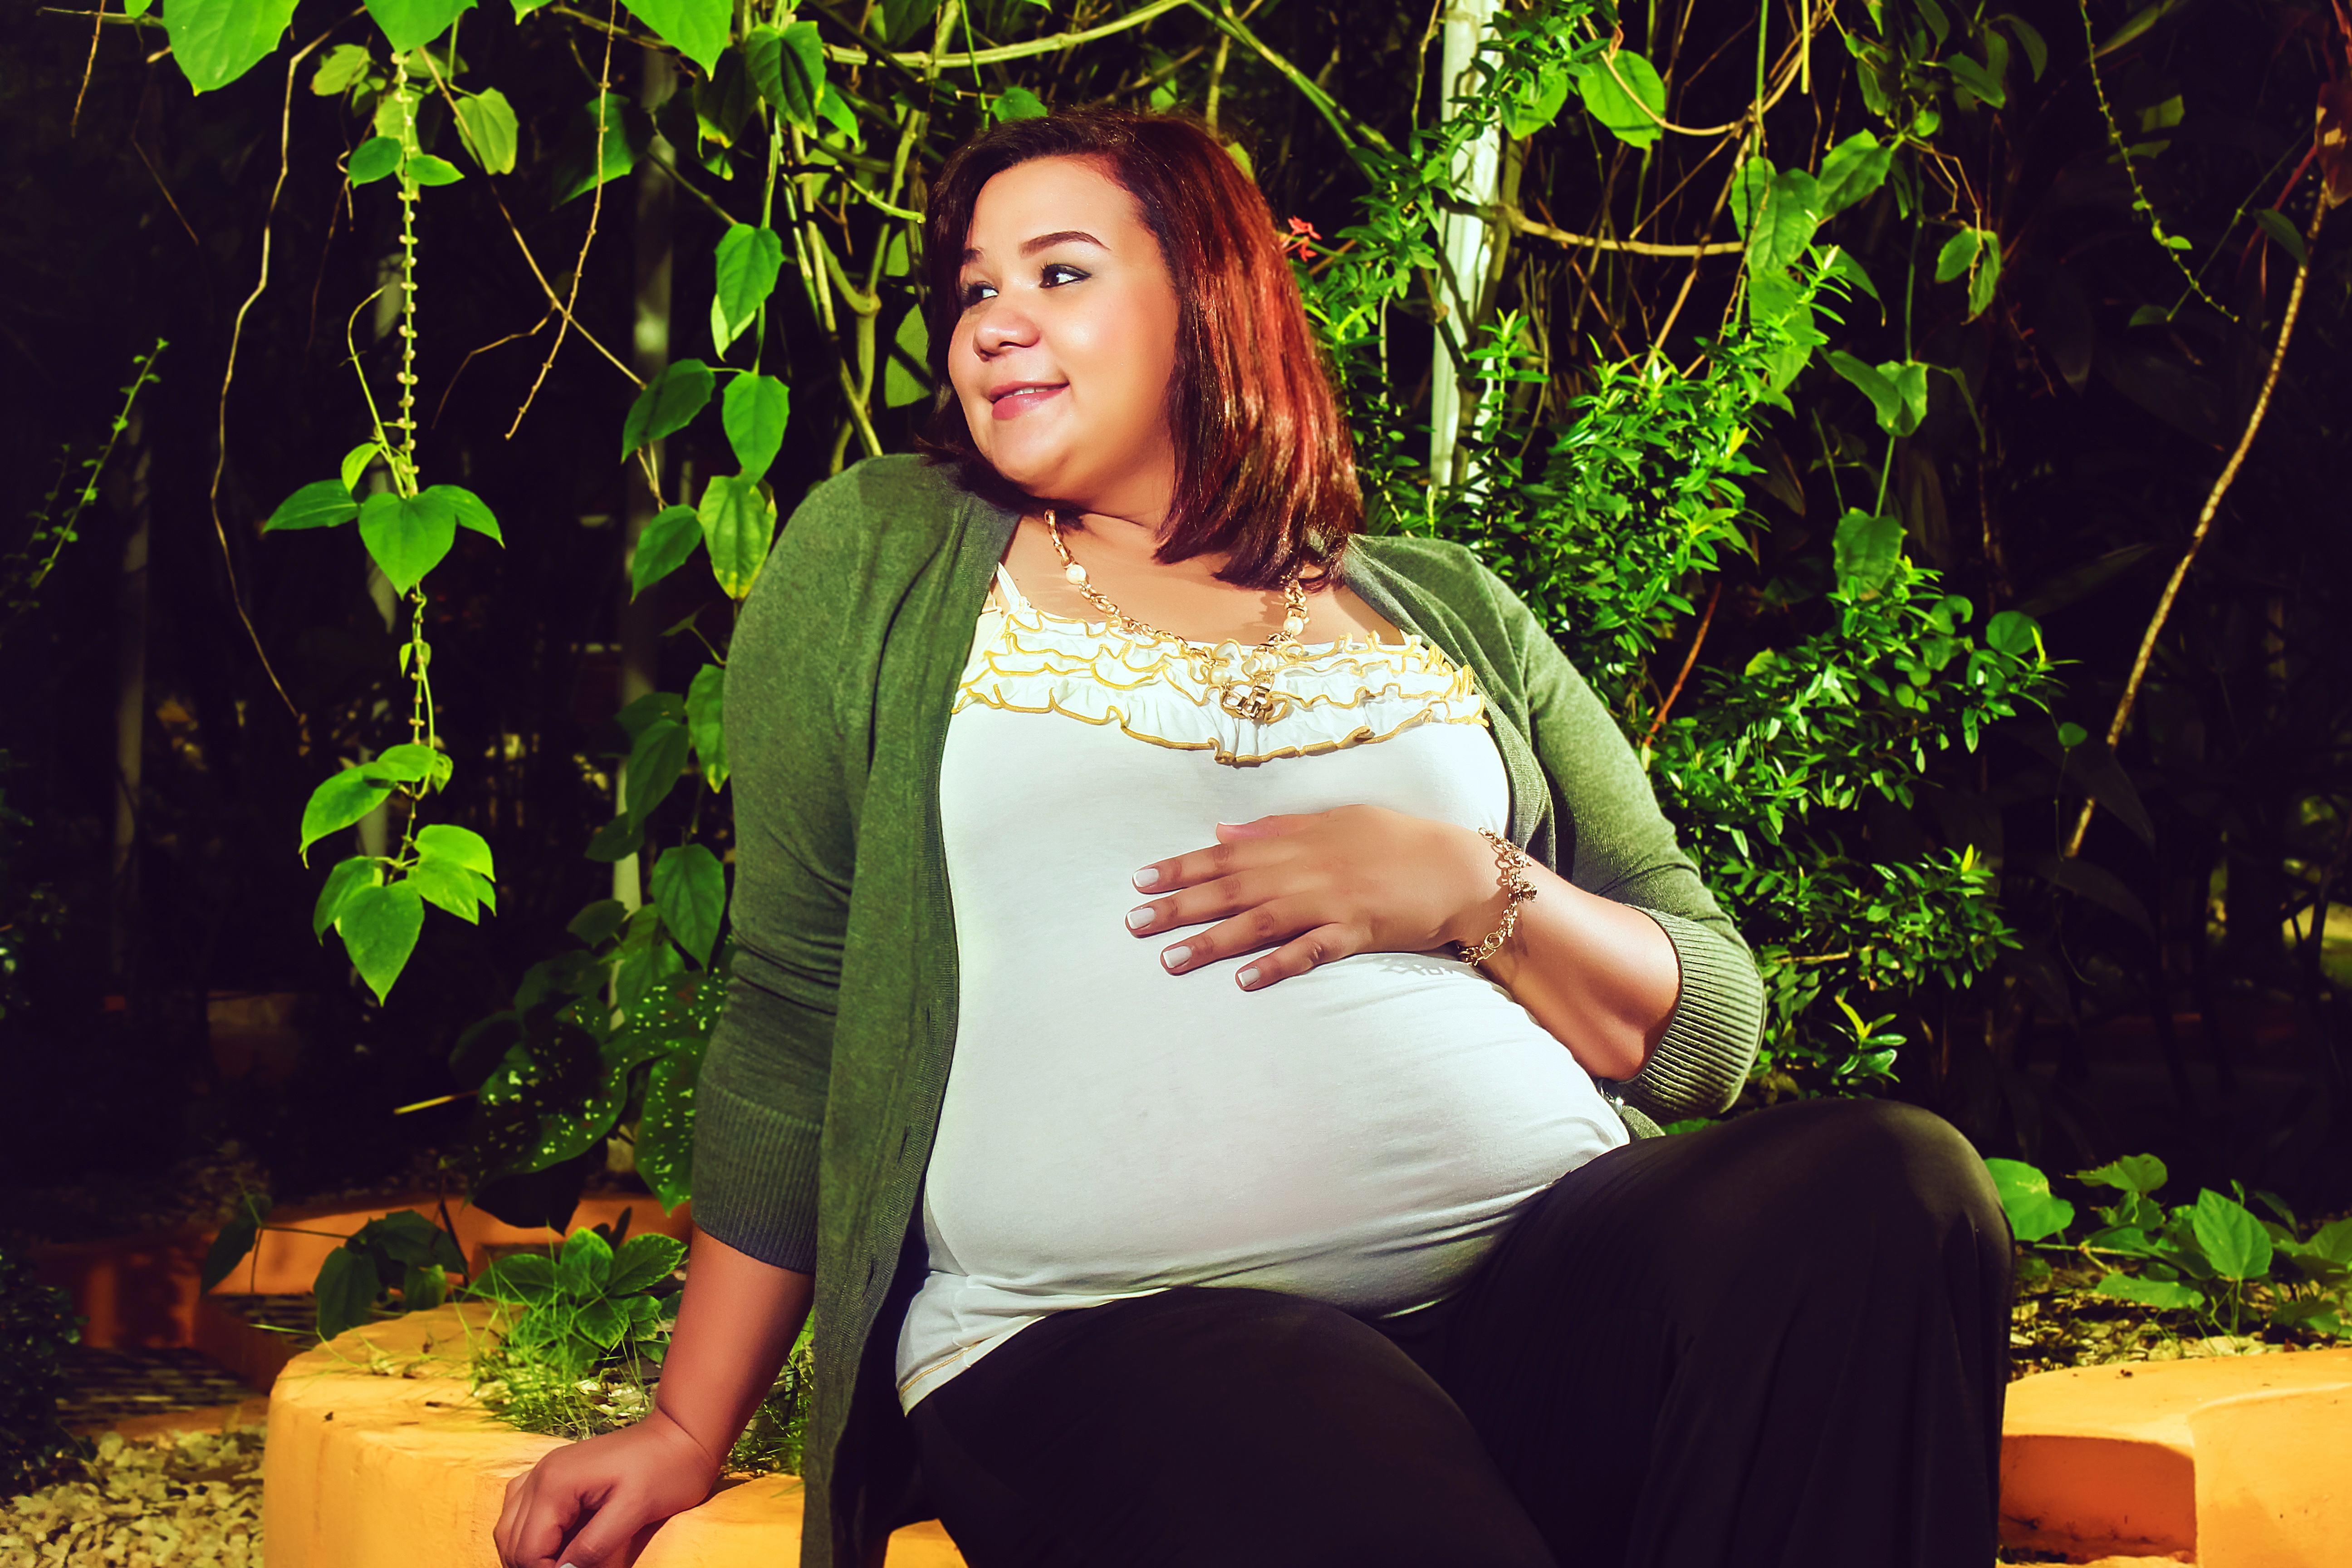
person, girl, woman, photography, fruit, flower, love, model, green, sitting, fashion, yellow, lady, marriage, dress, arms, em, pregnant, beauty, mama, image, new born, abdomen, photo shoot, bebe, breast arms, human positions